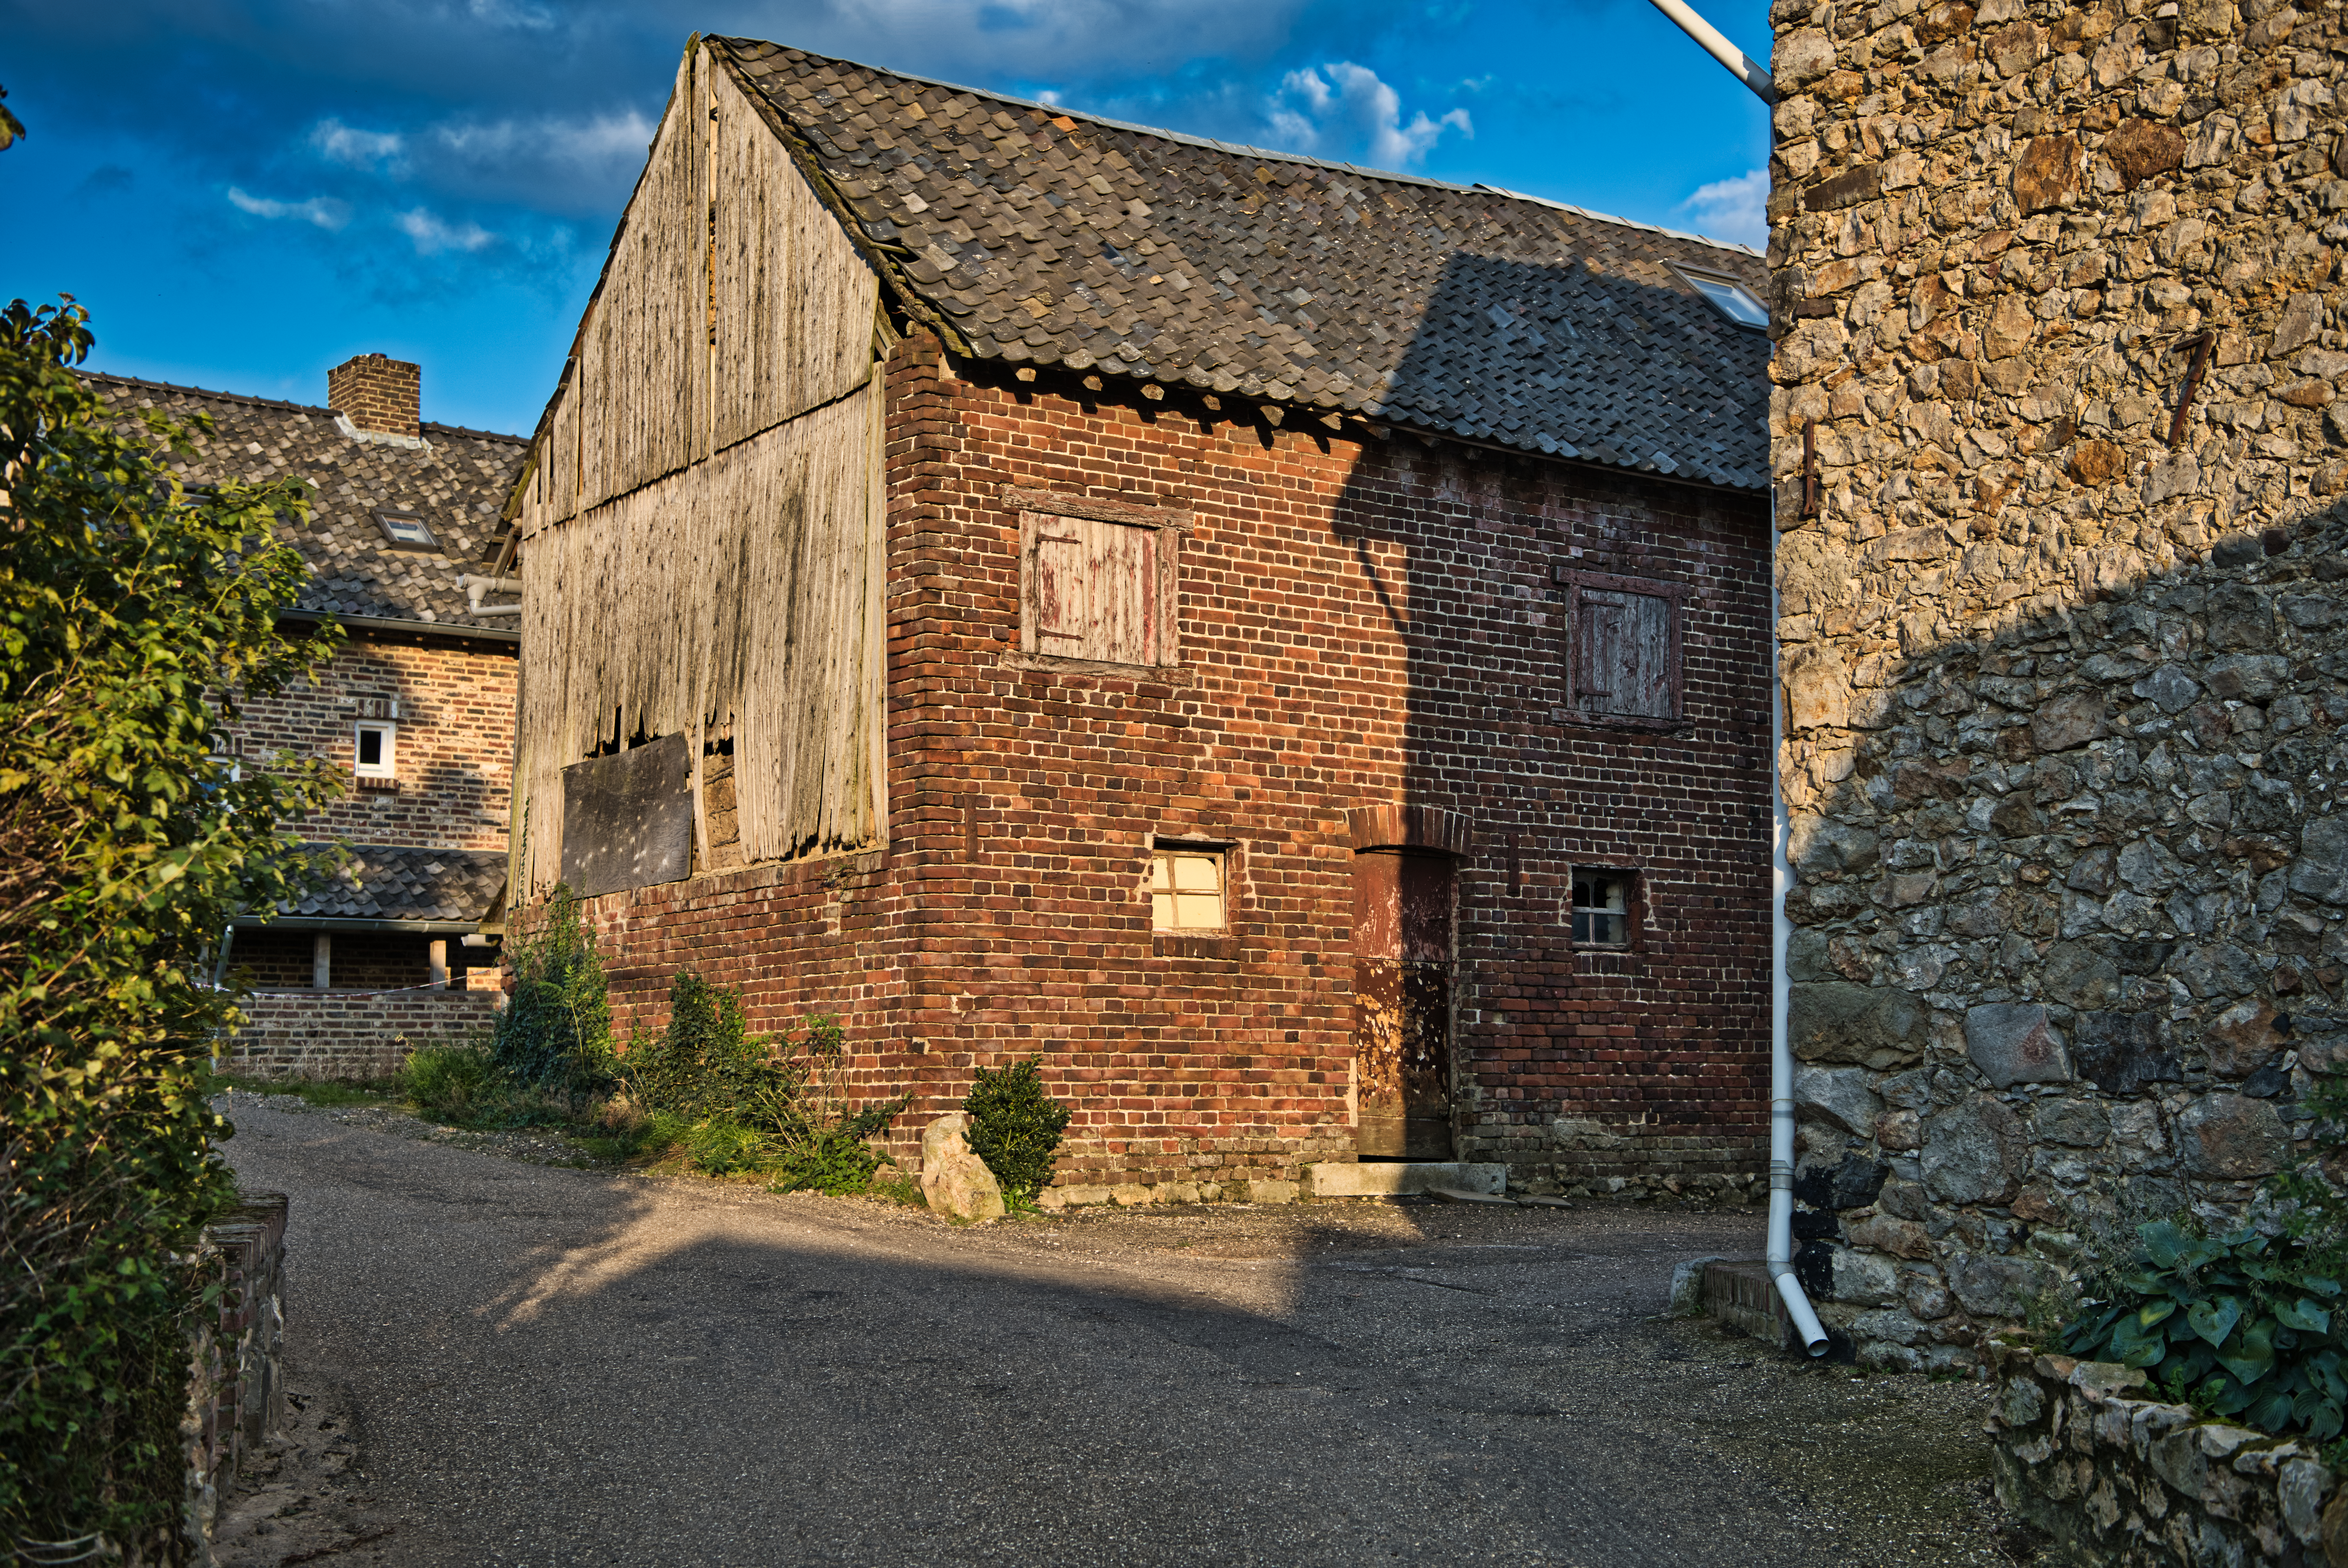
limburg, property, house, wall, building, sky, medieval architecture, cottage, architecture, rural area, tree, village, home, facade, landscape, stone wall, roof, brick, history, window, fortification, road